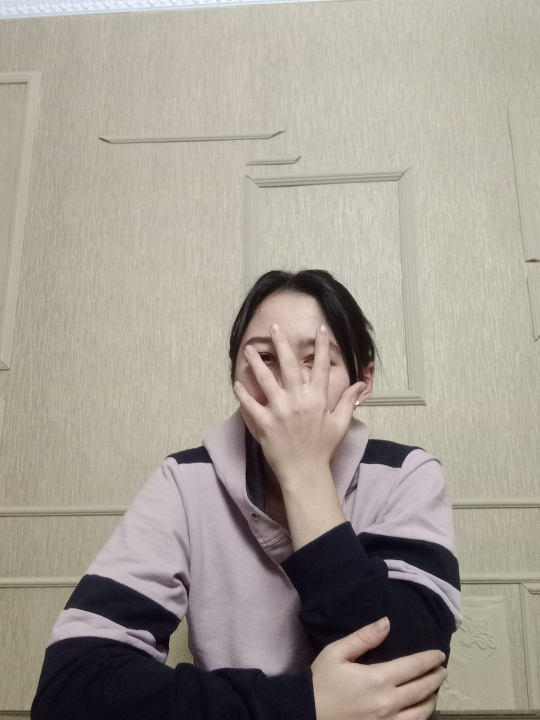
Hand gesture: no_gesture